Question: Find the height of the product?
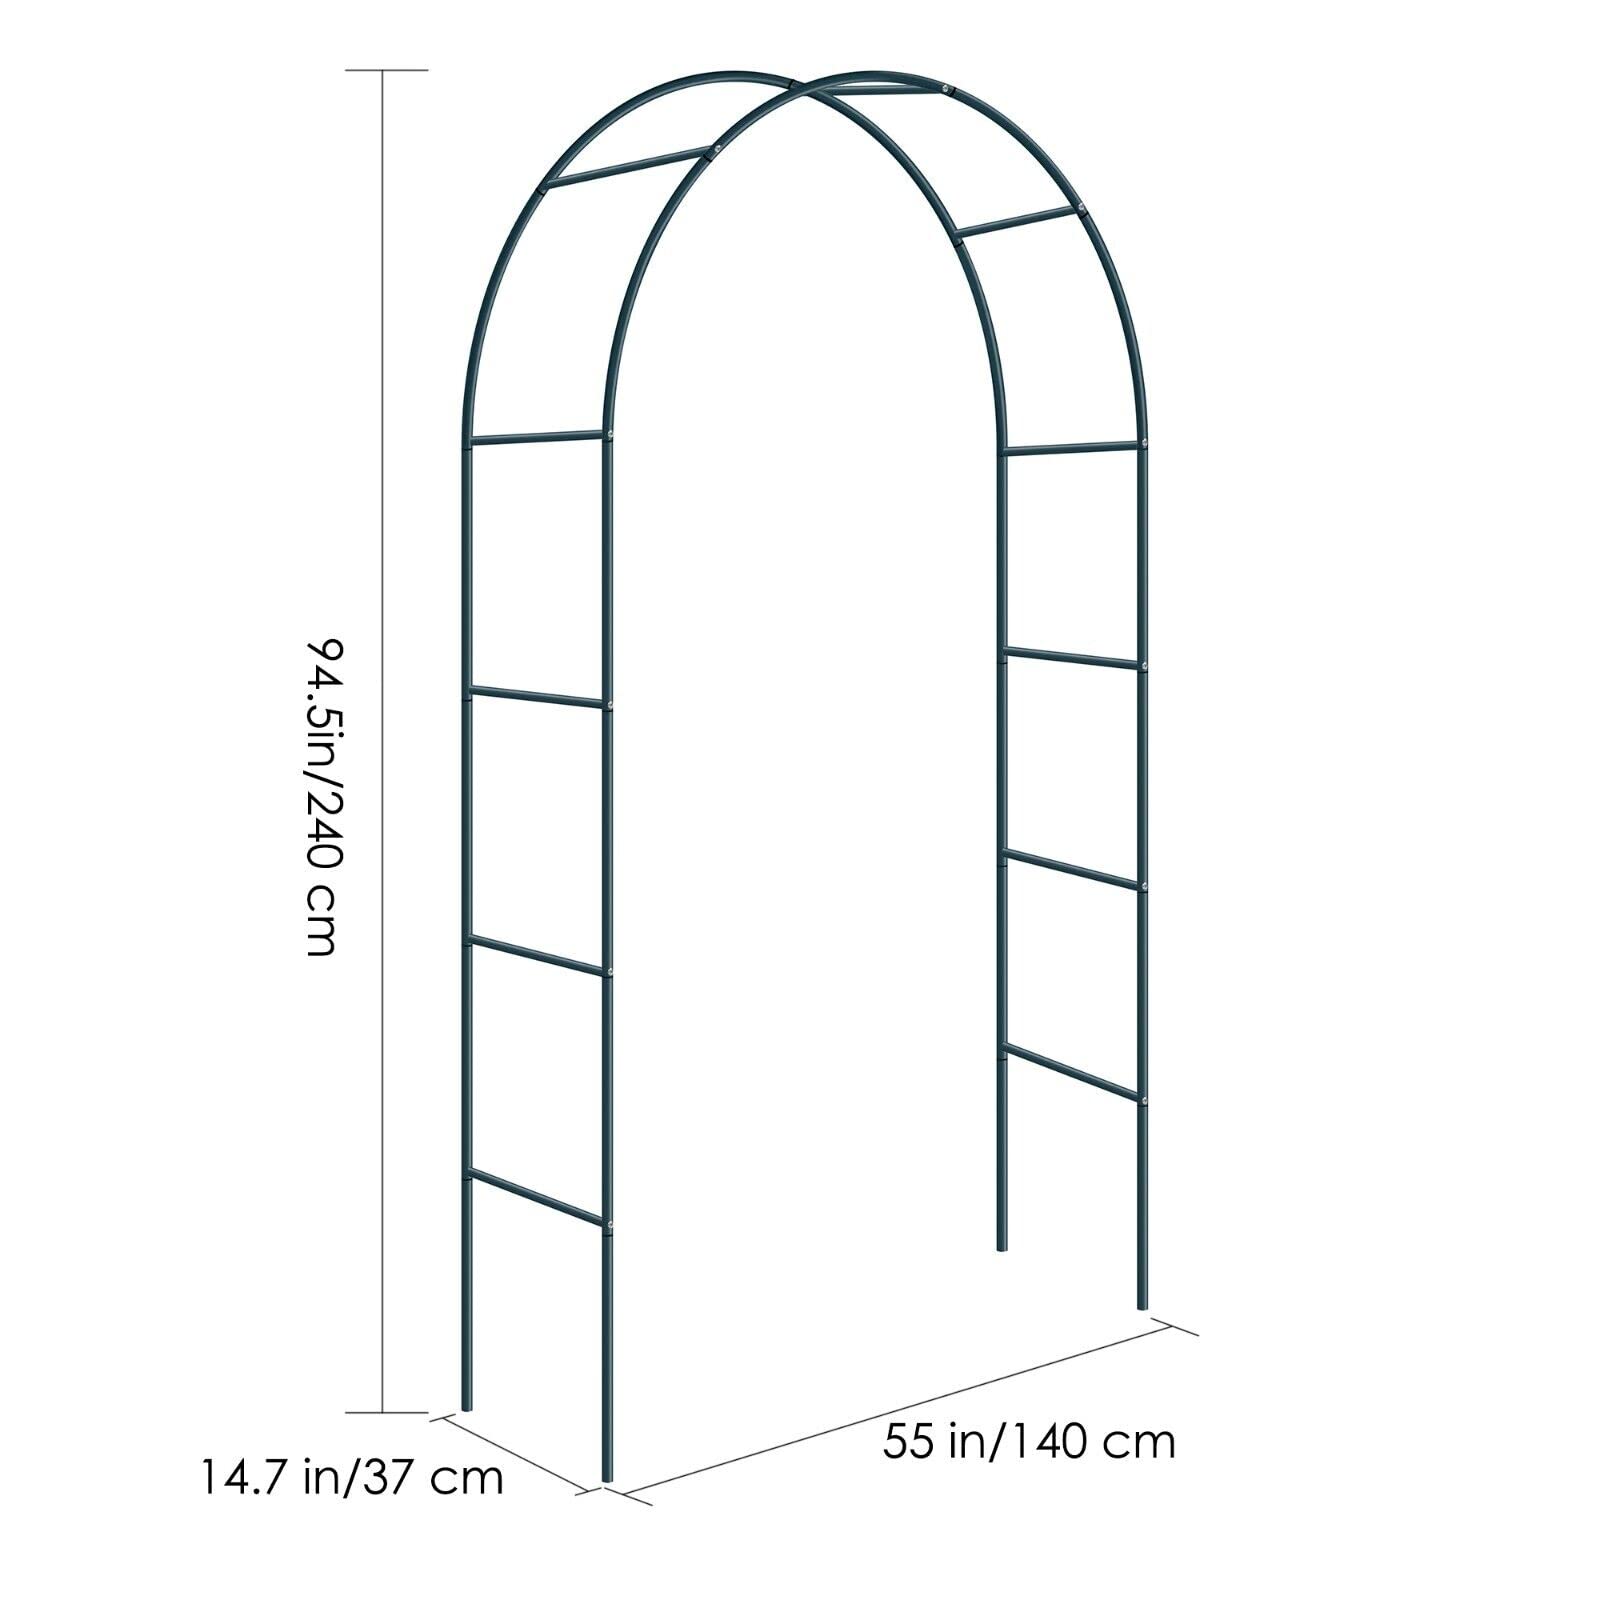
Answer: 240.0 centimetre